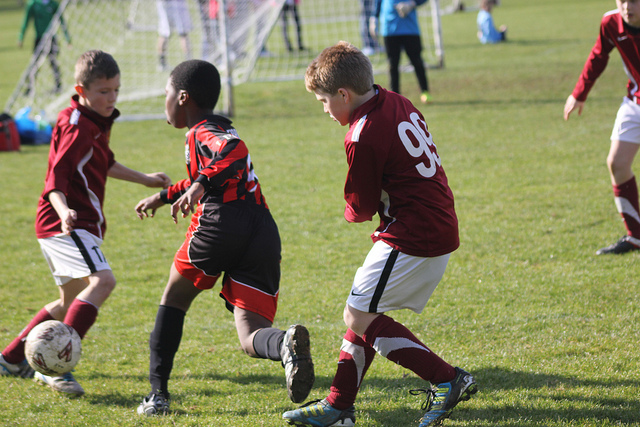
các cầu thủ của hai đội đang tranh chấp bóng với nhau